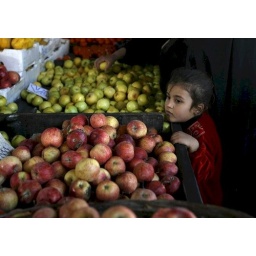
Chlld at fruit market in Mosul